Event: Nepal Earthquake
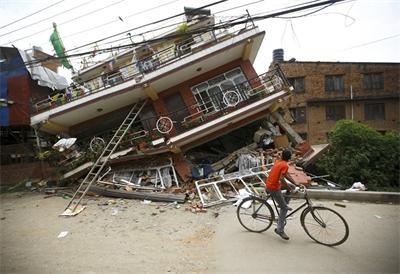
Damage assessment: damage